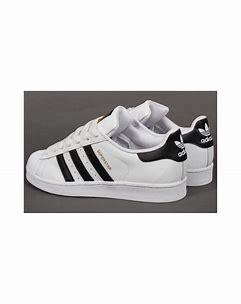
Brand: Adidas
Model: Superstar 80S